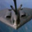
Label: airplane